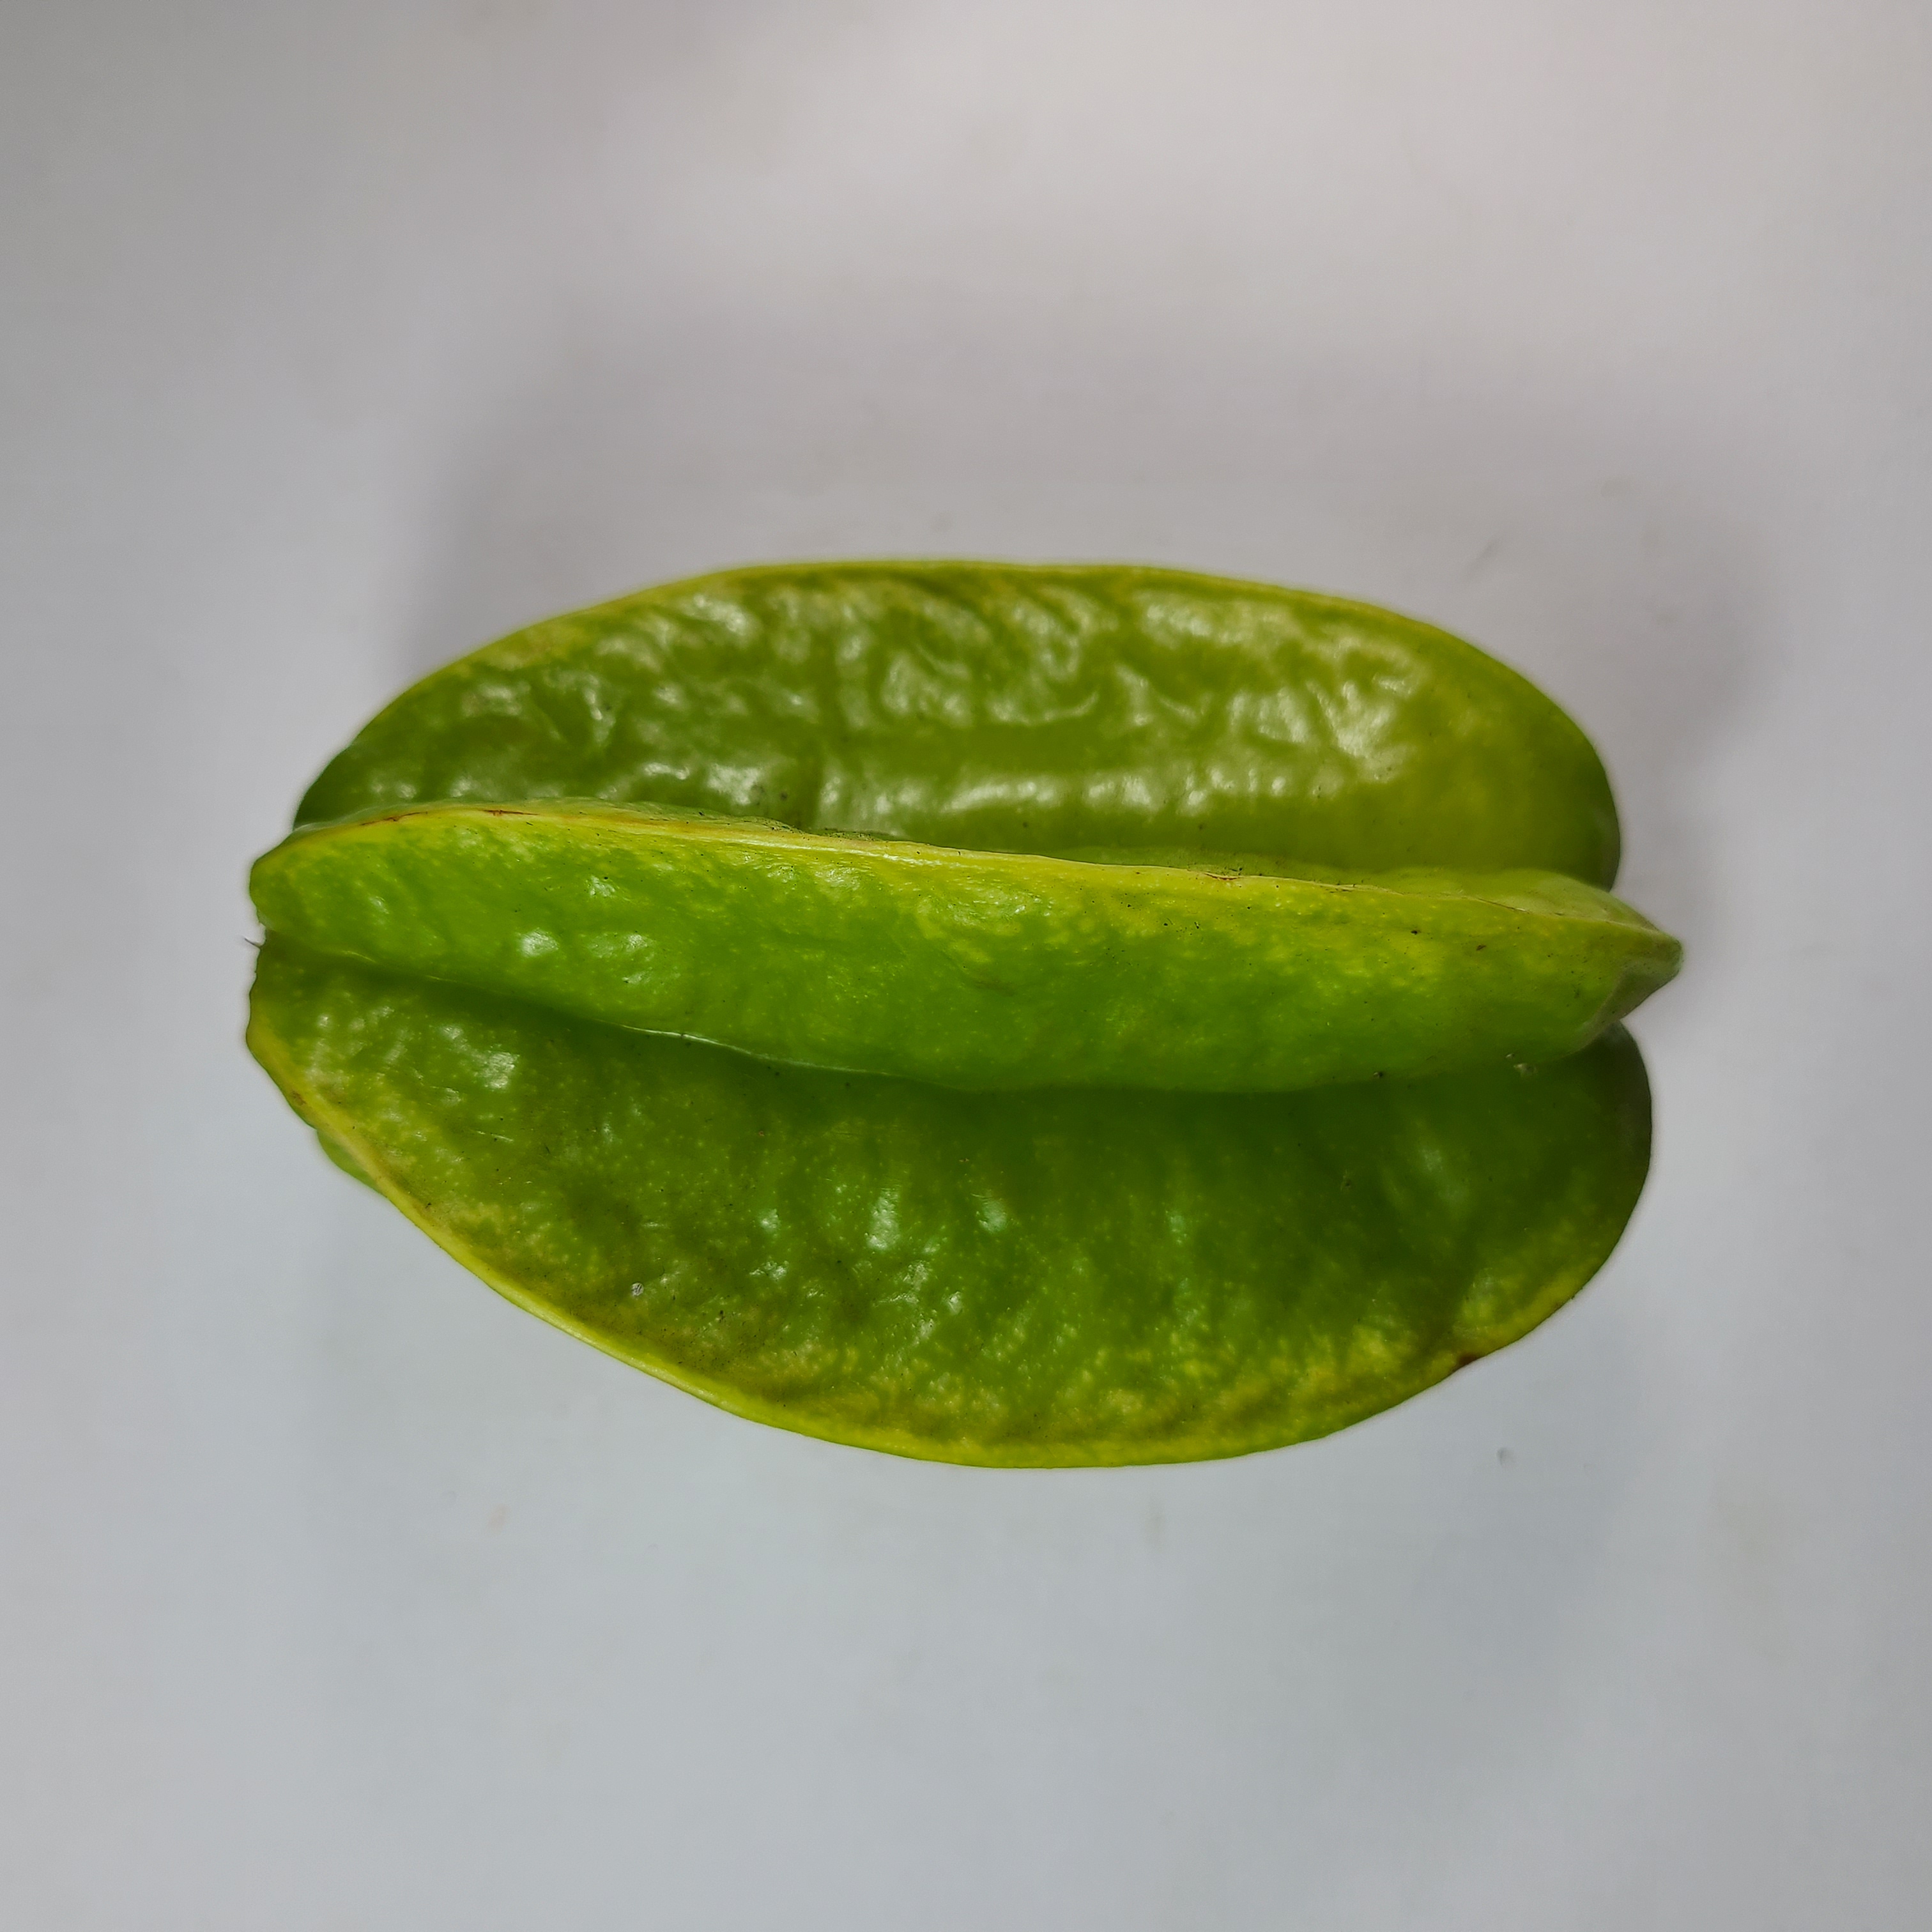
Label: Healthy Fruits